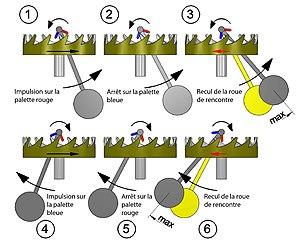
Fonctionnement d'un échappement à roue de rencontre avec régulateur à pendule.
Dans les horloges et les montres mécaniques, l'échappement est un mécanisme placé entre la source d'énergie et le résonateur. L'échappement a pour buts de compter et d'entretenir les oscillations du balancier-spiral d'une montre ou du pendule d'une horloge.